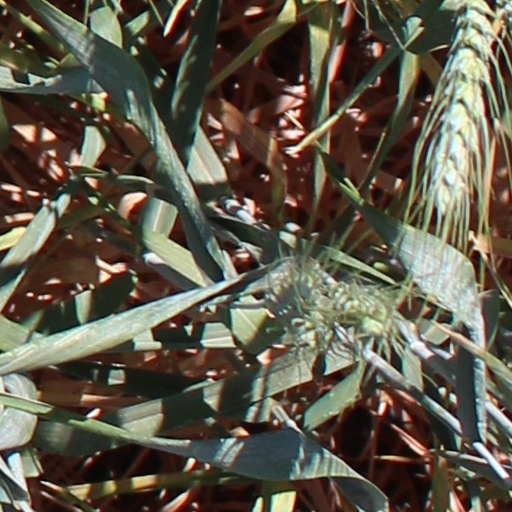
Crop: wheat